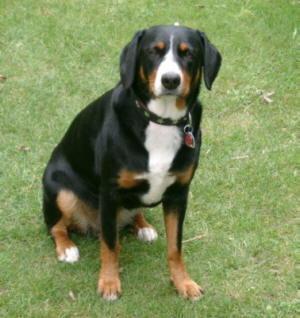
EntleBucher